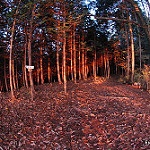
Scene: Outdoor